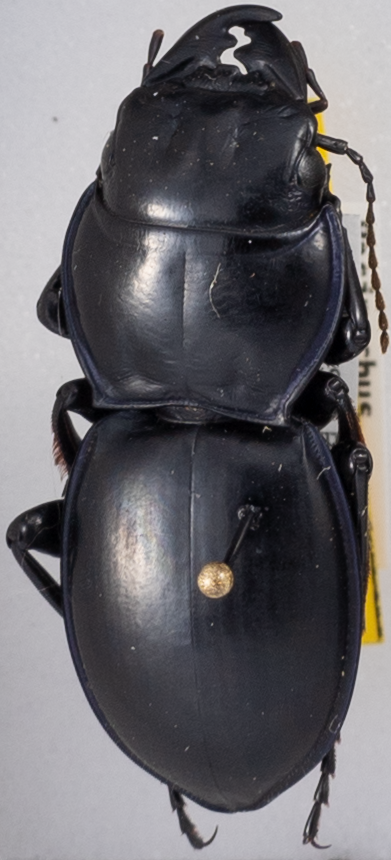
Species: Pasimachus californicus
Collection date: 2022-06-20
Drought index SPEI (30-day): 0.484
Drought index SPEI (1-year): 0.058
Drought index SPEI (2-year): -0.06